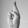
ASL letter: R